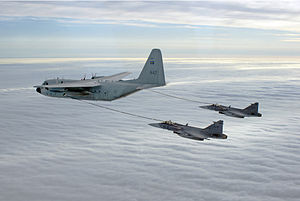
Saab JAS 39 Gripen / Gripen E
To Gripen under lufttankning
Saab JAS 39 Gripen er et moderne svenskbygget kampfly.